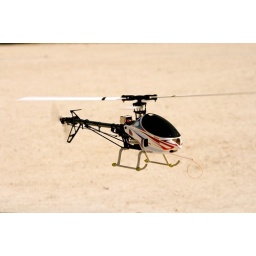
the monument is coming to life: visitors leaving messages, relaxing in seats, admiring the masterpieces of the street artists